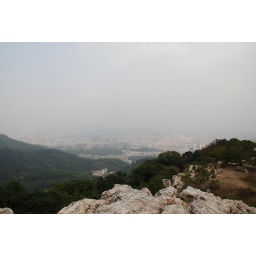
Over the edge of white mountain one can see the city smothered in smog.